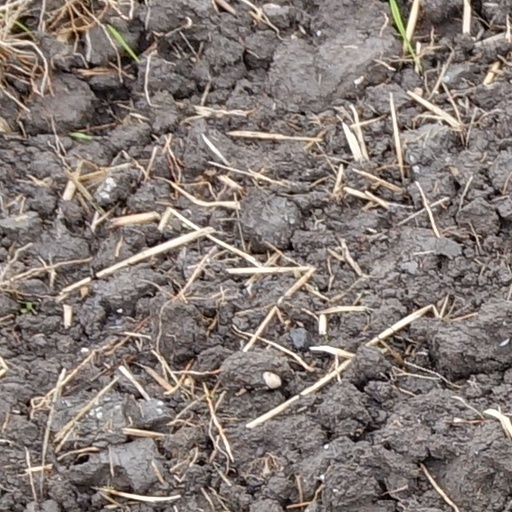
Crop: wheat